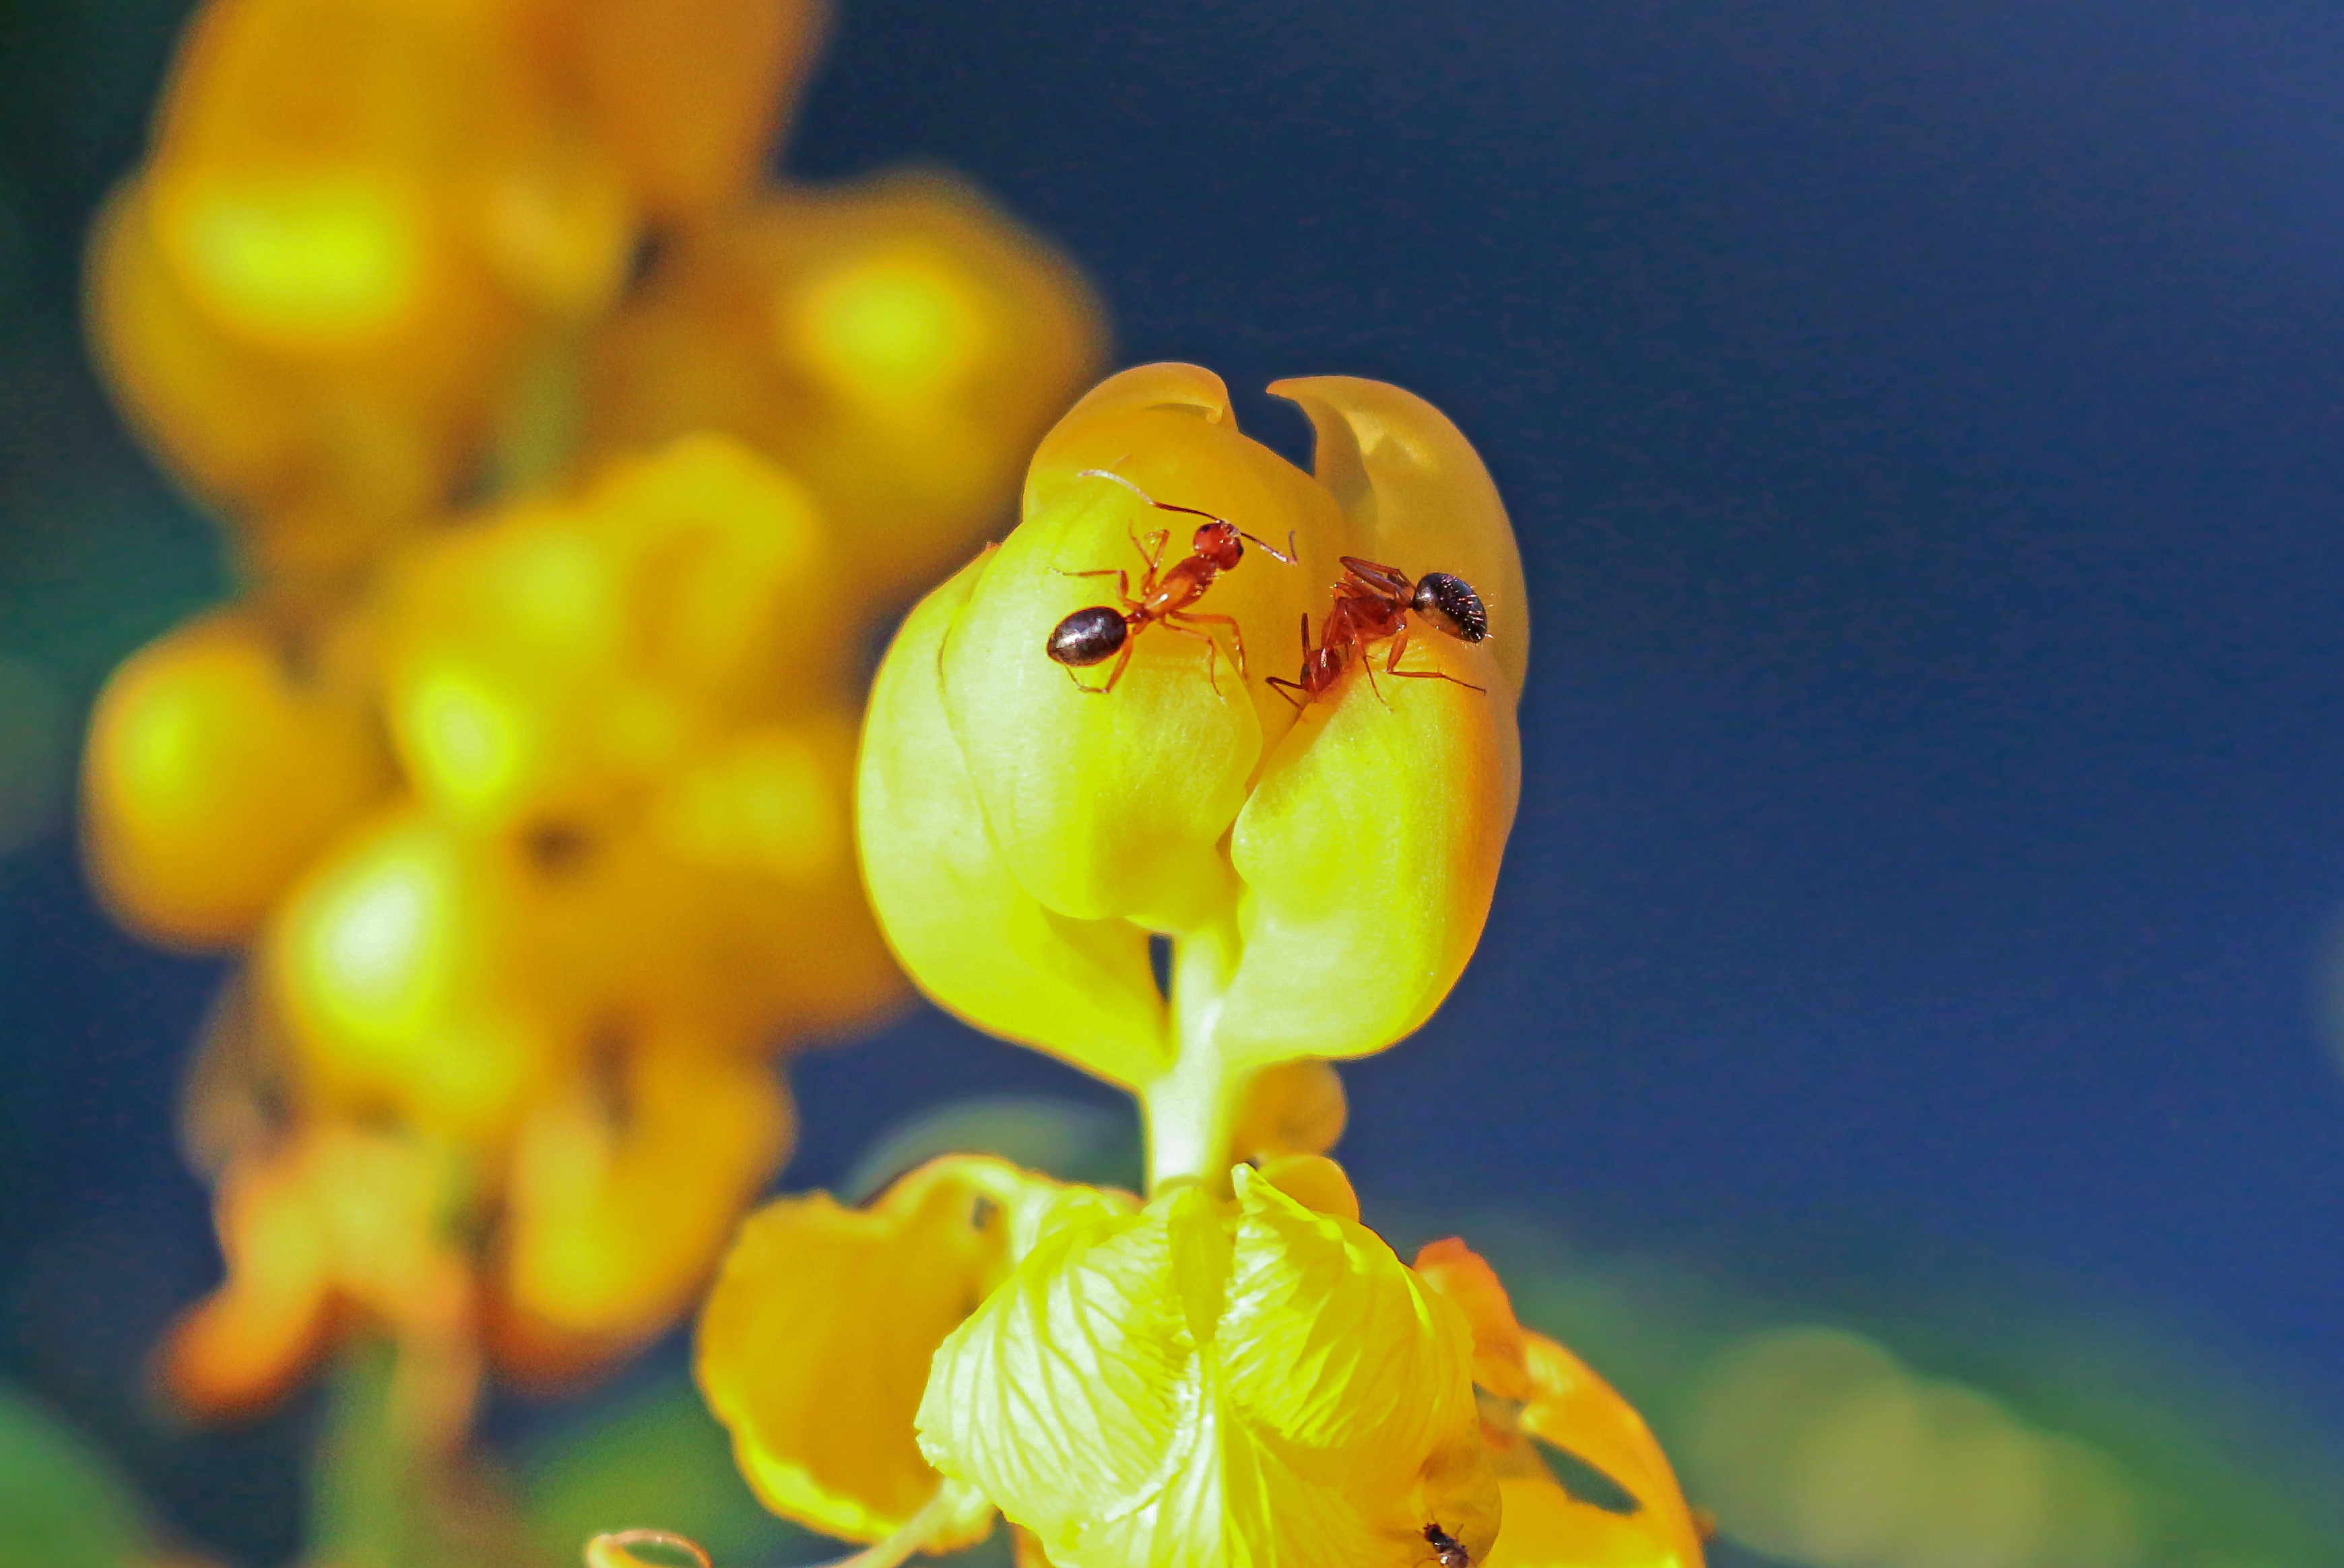
nature, plant, photography, fruit, flower, animal, wild, pollen, food, produce, tropical, insect, yellow, flora, fauna, flowers, close up, macro photography, fire ants, red ant, solenopsis, senna alata, candle bush flowers